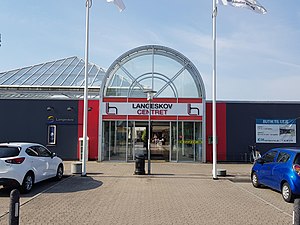
Langeskov Centret
Langeskovcentrets nordlige indgang
Langeskovcentrets nordlige indgang
Langeskov Centret er et indkøbscenter i Langeskov, Kerteminde Kommune. Centret ligger midt i byen ved siden af togstationen. I centret og det omgivende centerområde er der mere end 20 butikker og dagligvarebutikker samt forskellige liberale erhverv, såsom tandlæge- og lægeklinik samt flere spisesteder.